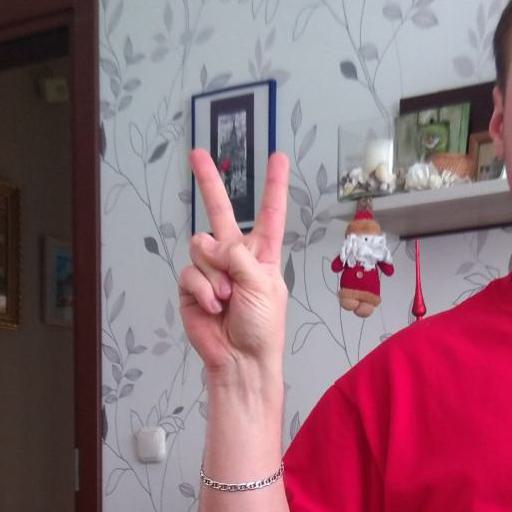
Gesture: peace